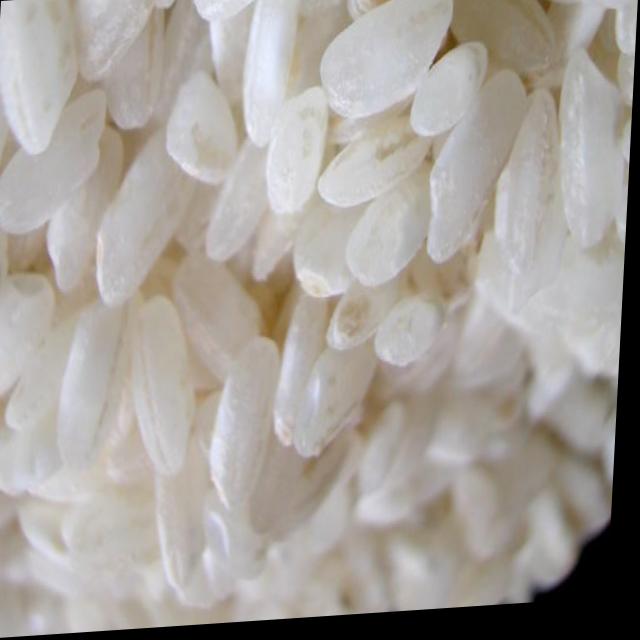
Dish: white_rice